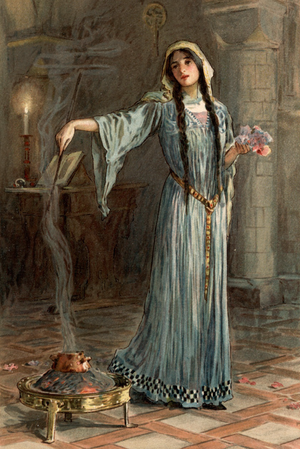
Troldmand / Galleri
En troldmand, eller troldkvinde, er i fiktionen en person med trolddomsevner. Troldmænd er altså en form for mandlig heks. En kvindelig heks kan også blive kaldt for troldkvinde.